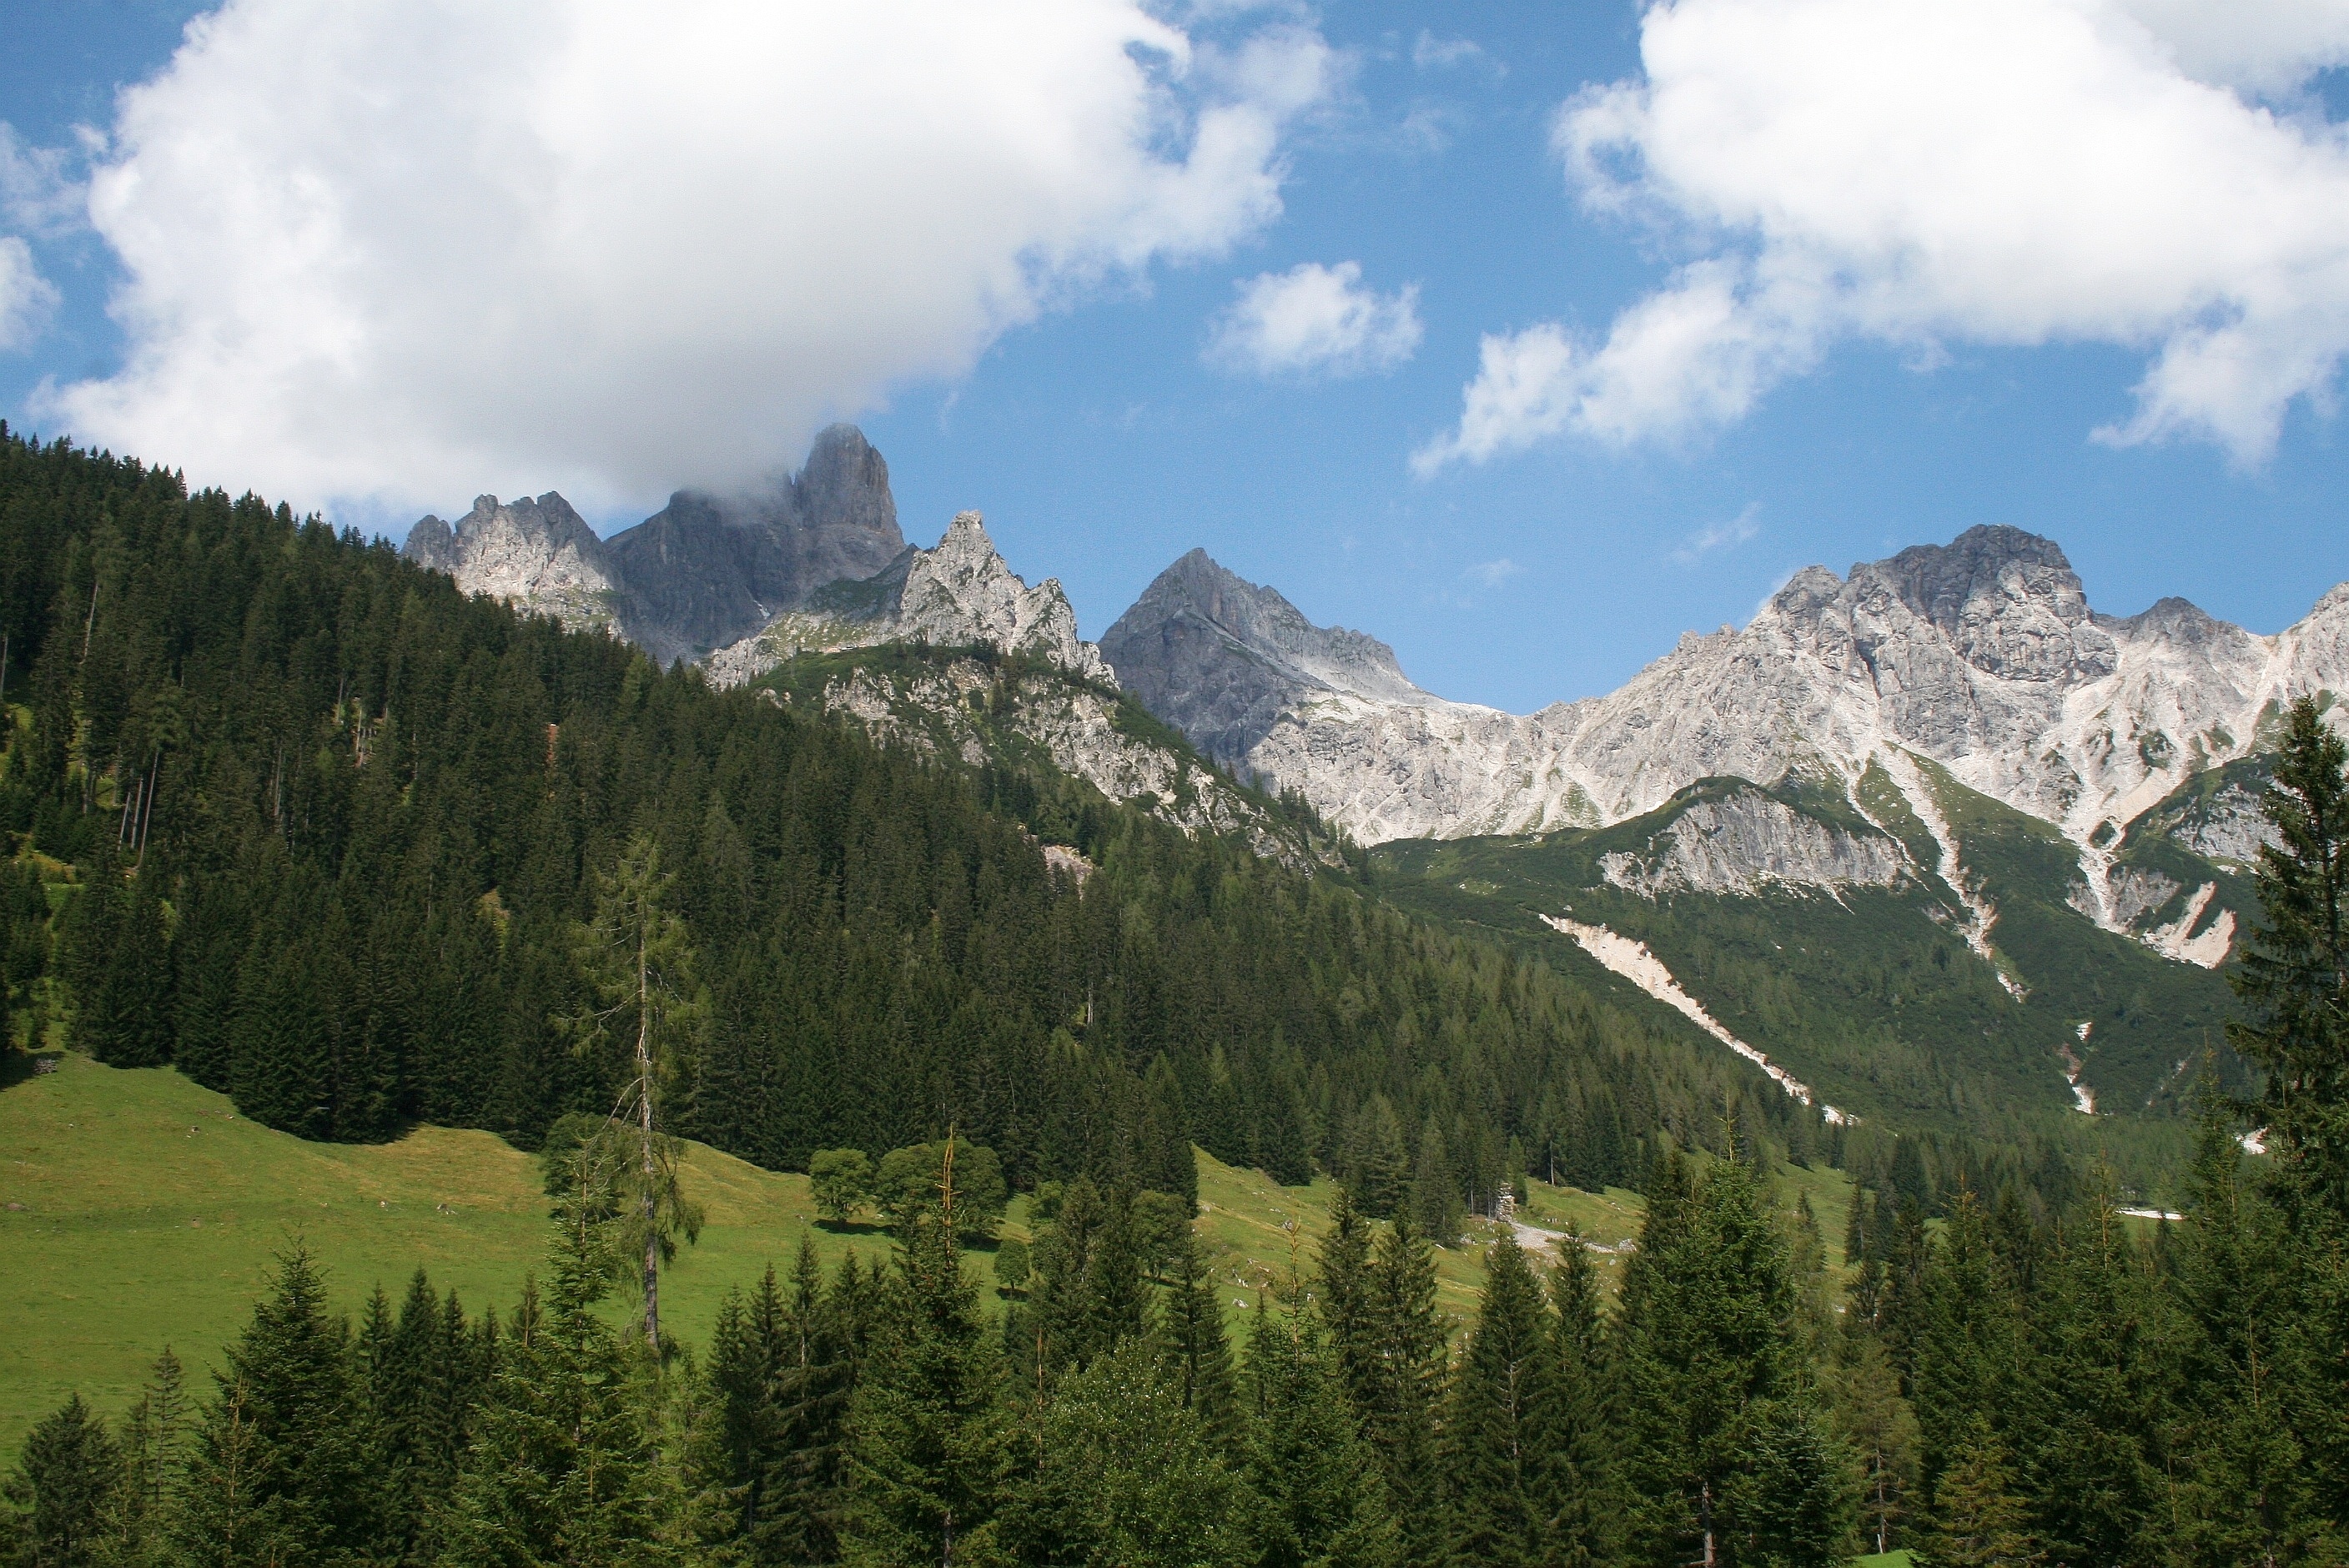
landscape, tree, nature, forest, wilderness, mountain, meadow, hill, valley, mountain range, pine, ridge, austria, mountains, alps, plateau, landform, mountain pass, geographical feature, mountainous landforms